Arenda Wright Allen

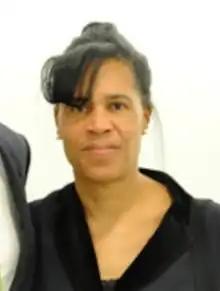

Arenda Lauretta Wright Allen (born December 9, 1960) is a United States district judge of the United States District Court for the Eastern District of Virginia. She formerly worked as an Assistant United States Attorney and a Federal Public Defender in Norfolk, Virginia.